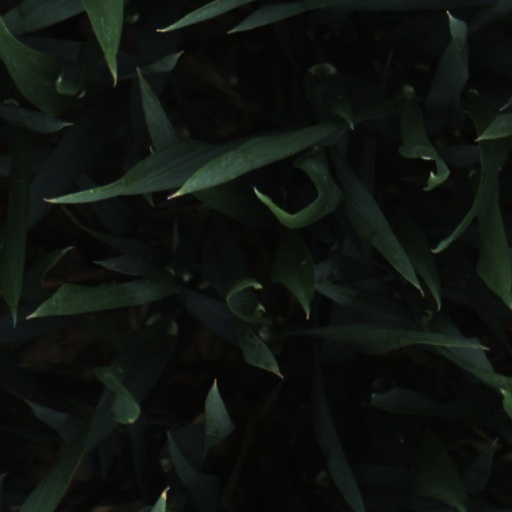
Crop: wheat